Wasp (character)

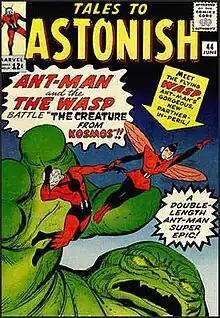
Wasp's first appearance in "Tales to Astonish" #44 (June 1963). Art by Jack Kirby and Don Heck.

Janet van Dyne debuted in "Tales to Astonish" #44 (plotted by Stan Lee, scripted by H. E. Huntley, and drawn by Jack Kirby, June 1963) as Henry "Hank" Pym's partner, becoming the Wasp to avenge the death of her father, scientist Vernon van Dyne. She co-starred in "Tales to Astonish" from issue #44–69 (1963–65). She was also the star of her own backup feature in issues #51–58 (1964).